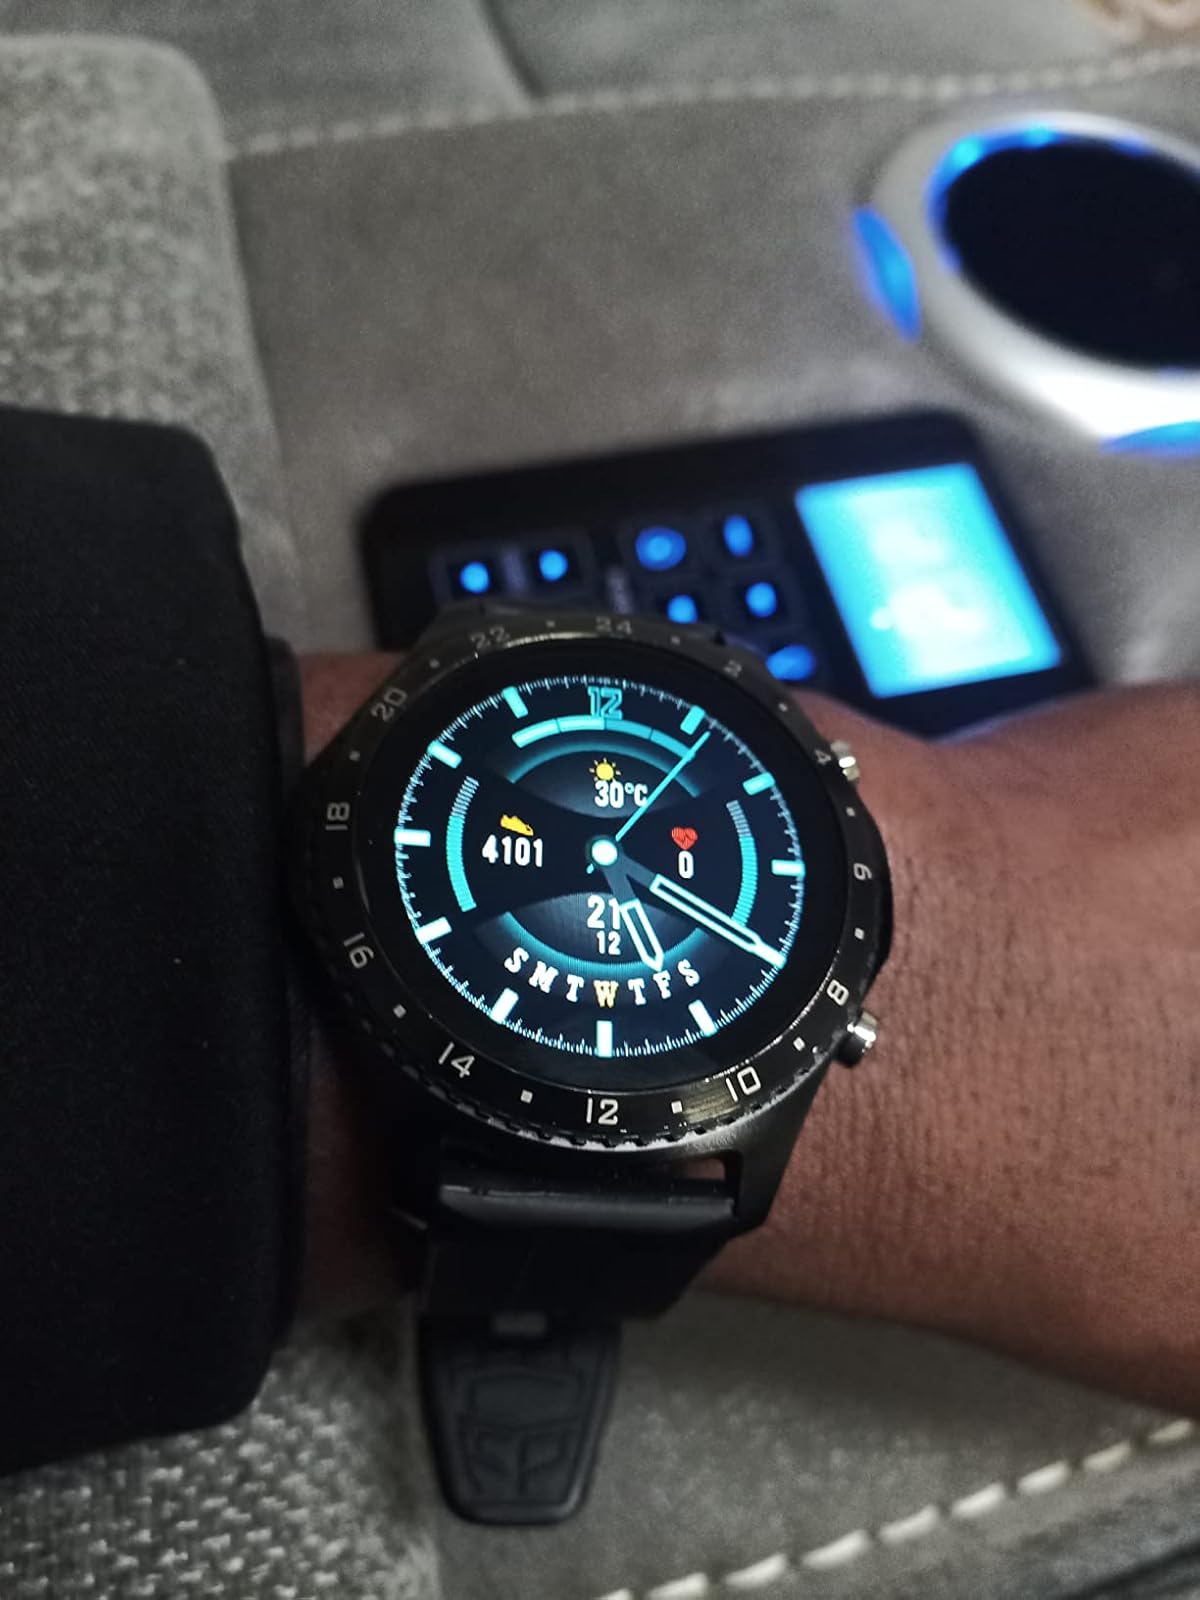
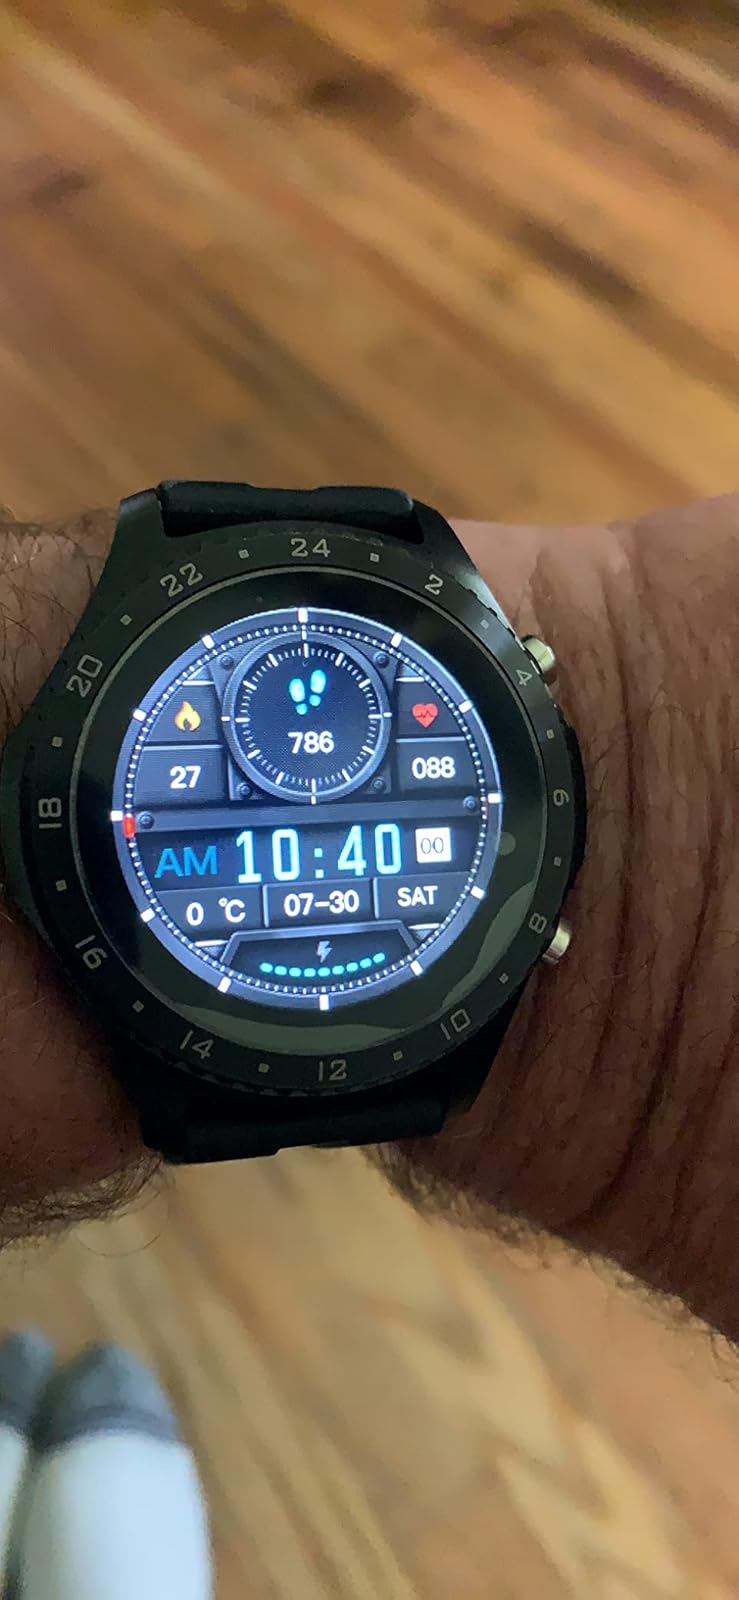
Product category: smartwatch
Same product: yes